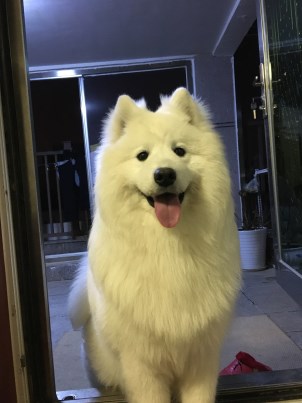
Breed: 2192-n000088-Samoyed